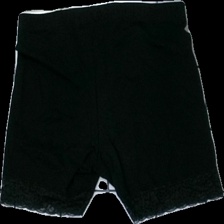
View: back
Type: Tights
Category: Ladies
Brand: Missing
Colors: Black
Material: 100% cotton
Pattern: Lace
Cut: Cropped
Season: Summer
Damage location: bottom center
Price range: <50
Recommended usage: Reuse
Description: svarta korta tights med spets längst ner